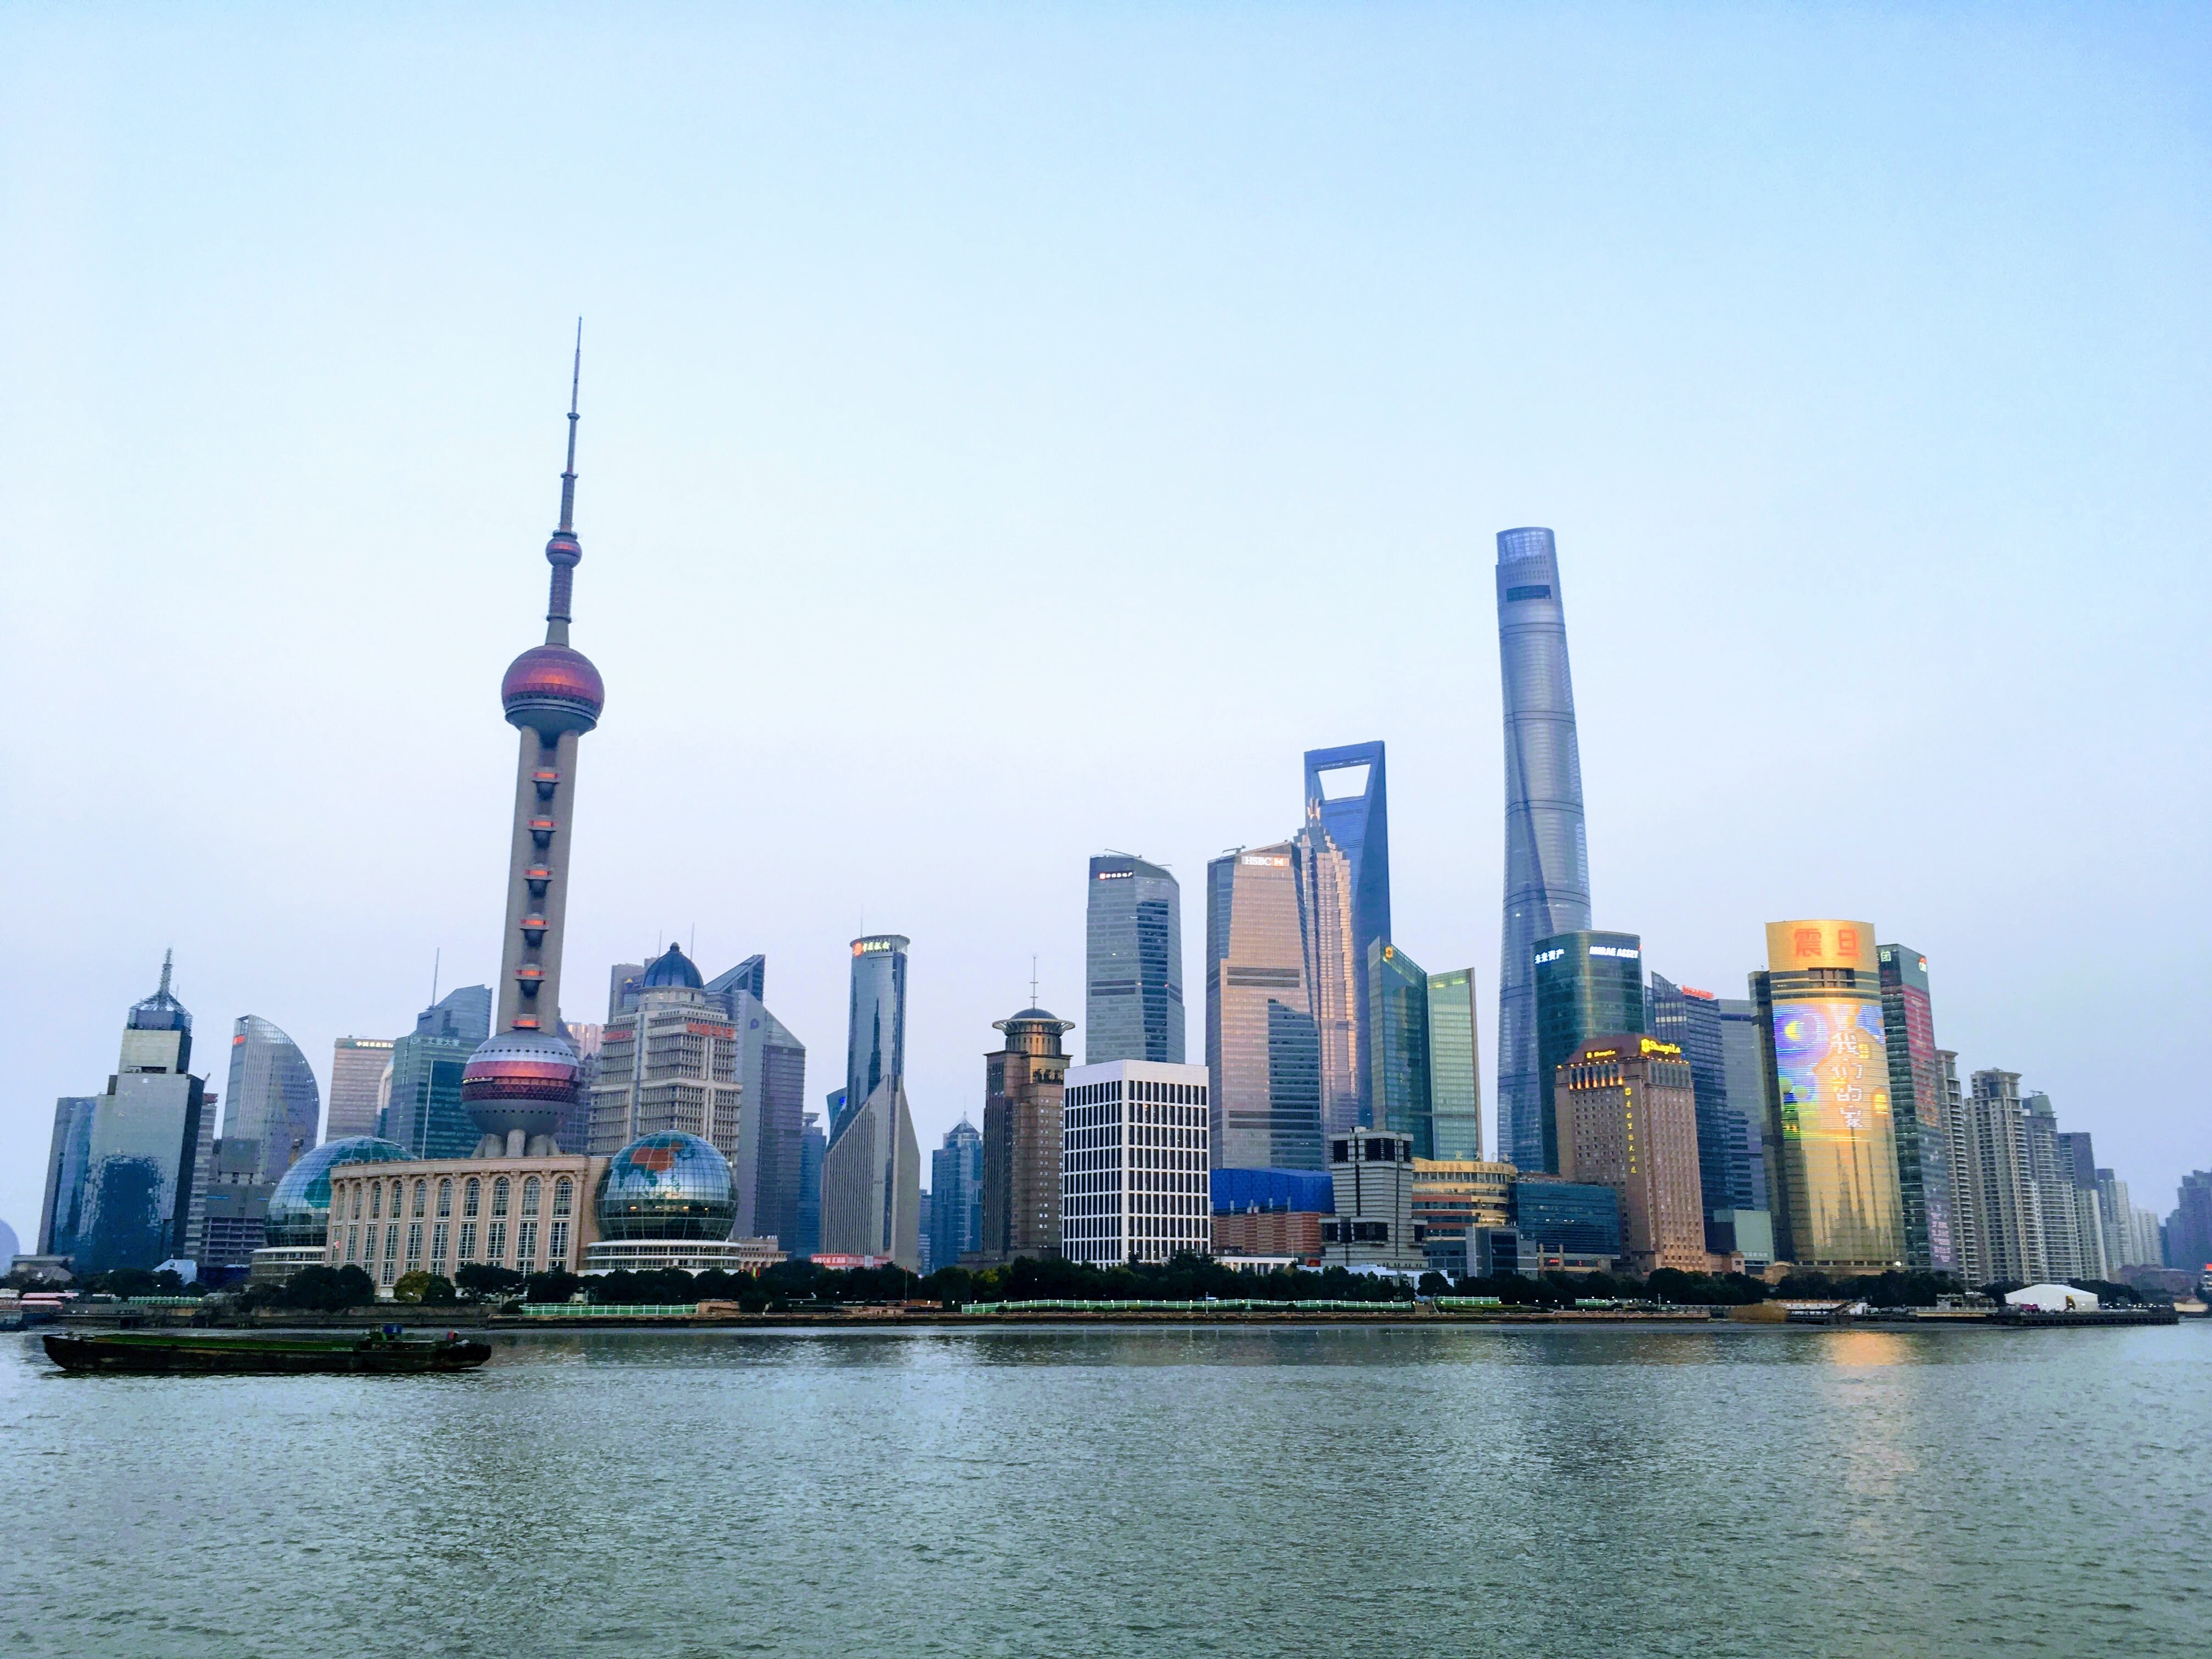
landscape, horizon, skyline, city, skyscraper, cityscape, downtown, vehicle, landmark, tower block, shanghai, metropolis, pudong, the bund, pearl of the orient, geographical feature, human settlement, metropolitan area